The Well Wrought Urn

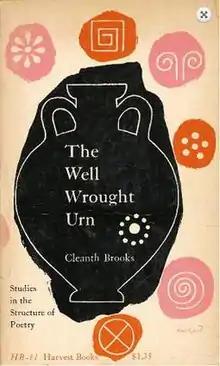
First edition

The Well Wrought Urn: Studies in the Structure of Poetry is a 1947 collection of essays by Cleanth Brooks. It is considered a seminal text in the New Critical school of literary criticism. The title contains an allusion to the fourth stanza of John Donne's poem, "The Canonization", which is the primary subject of the first chapter of the book.